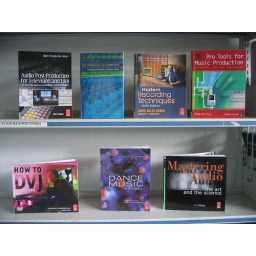
Move your mouse over each book cover and click on the link to search the library catalogue